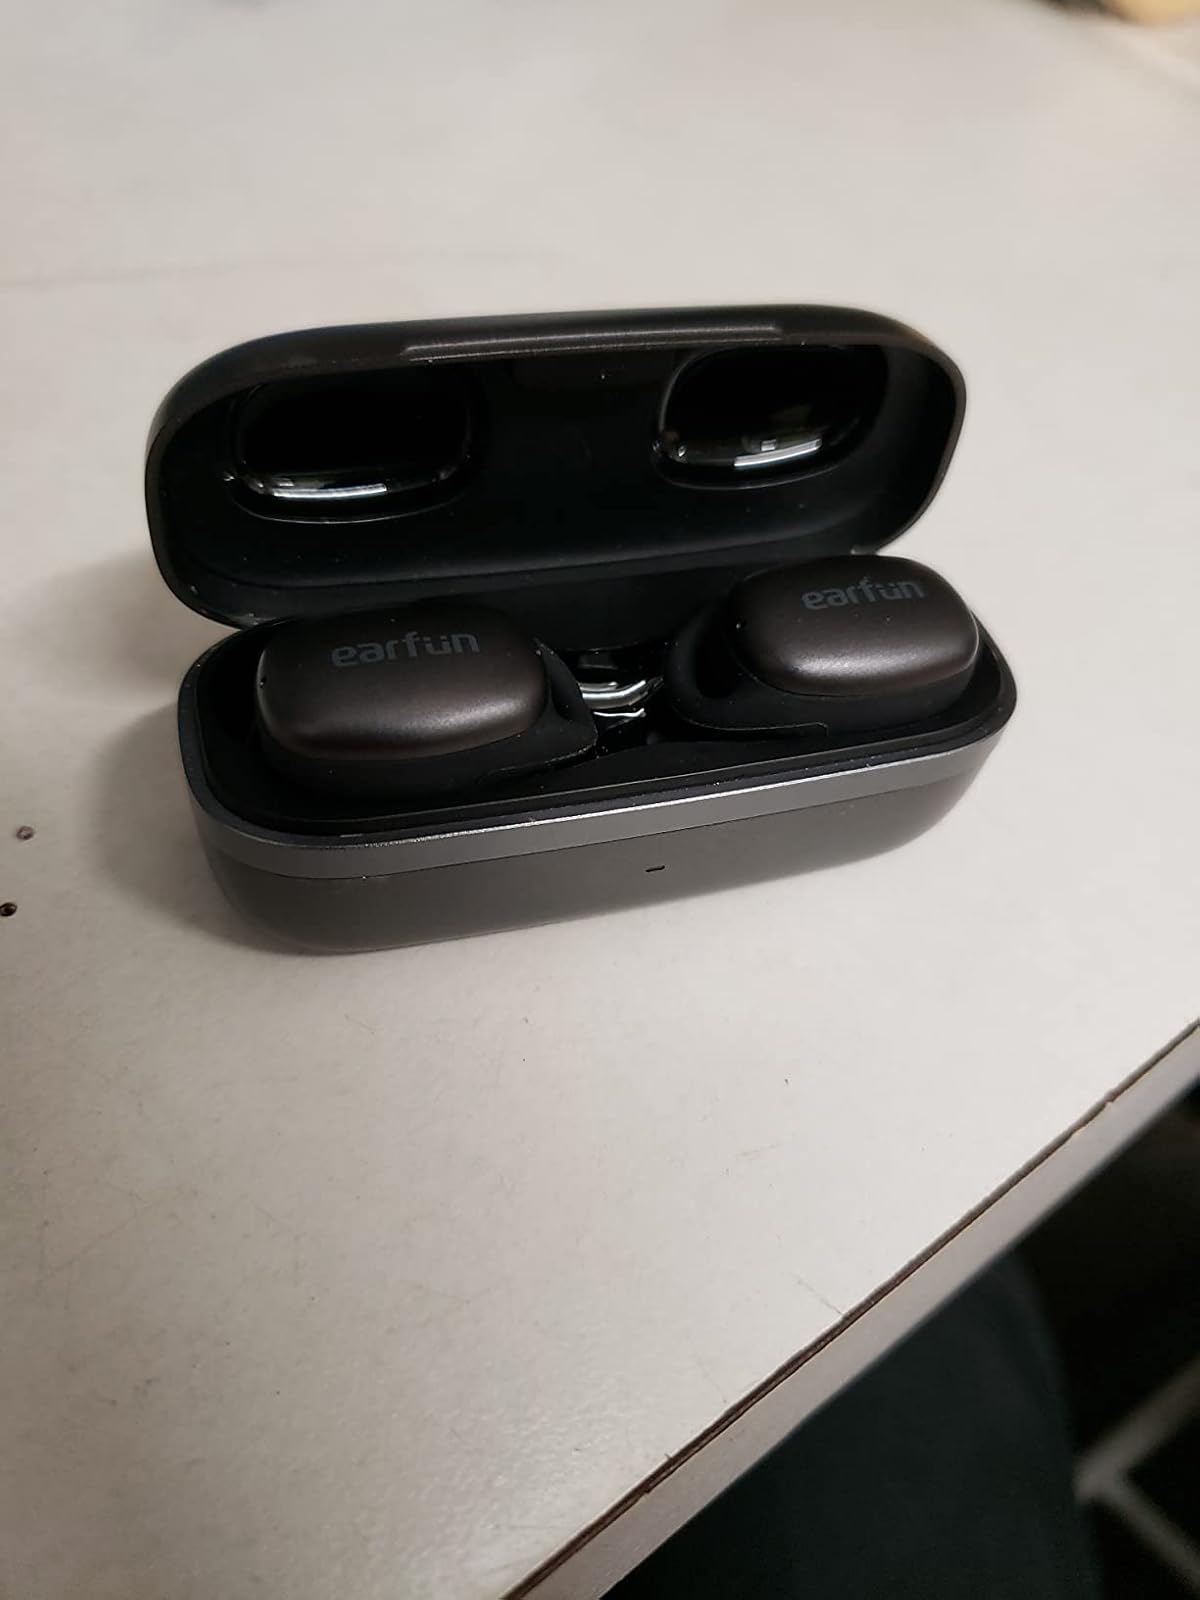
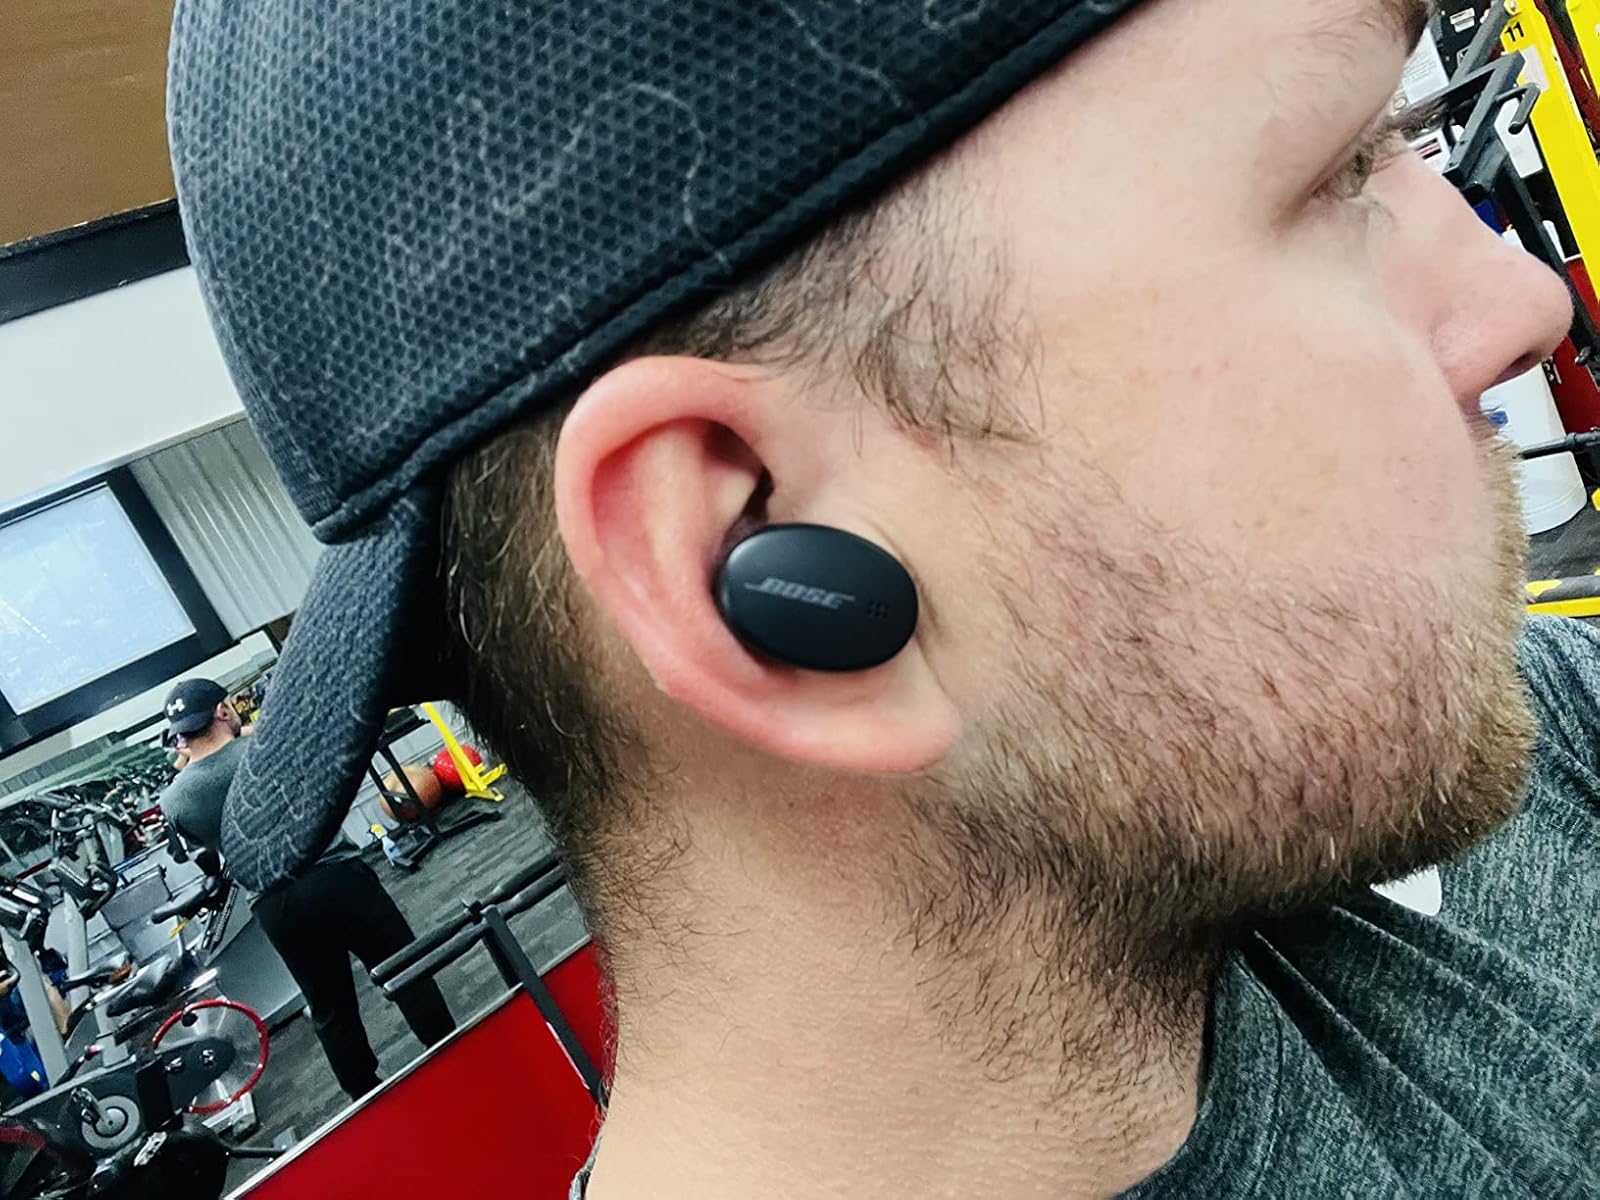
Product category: earbuds
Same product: no